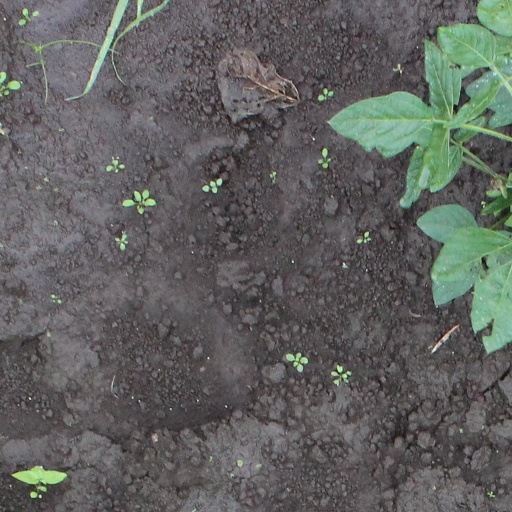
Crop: soybean